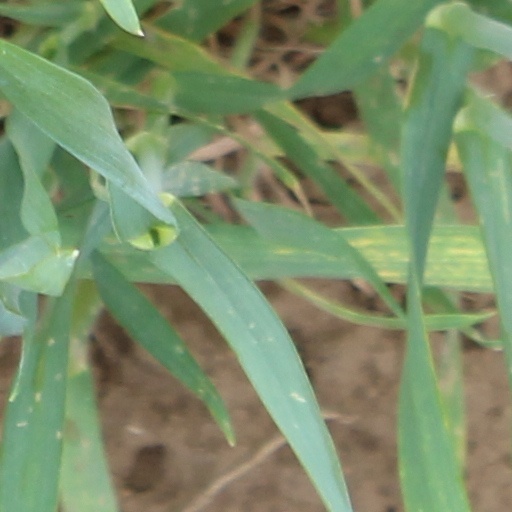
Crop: wheat